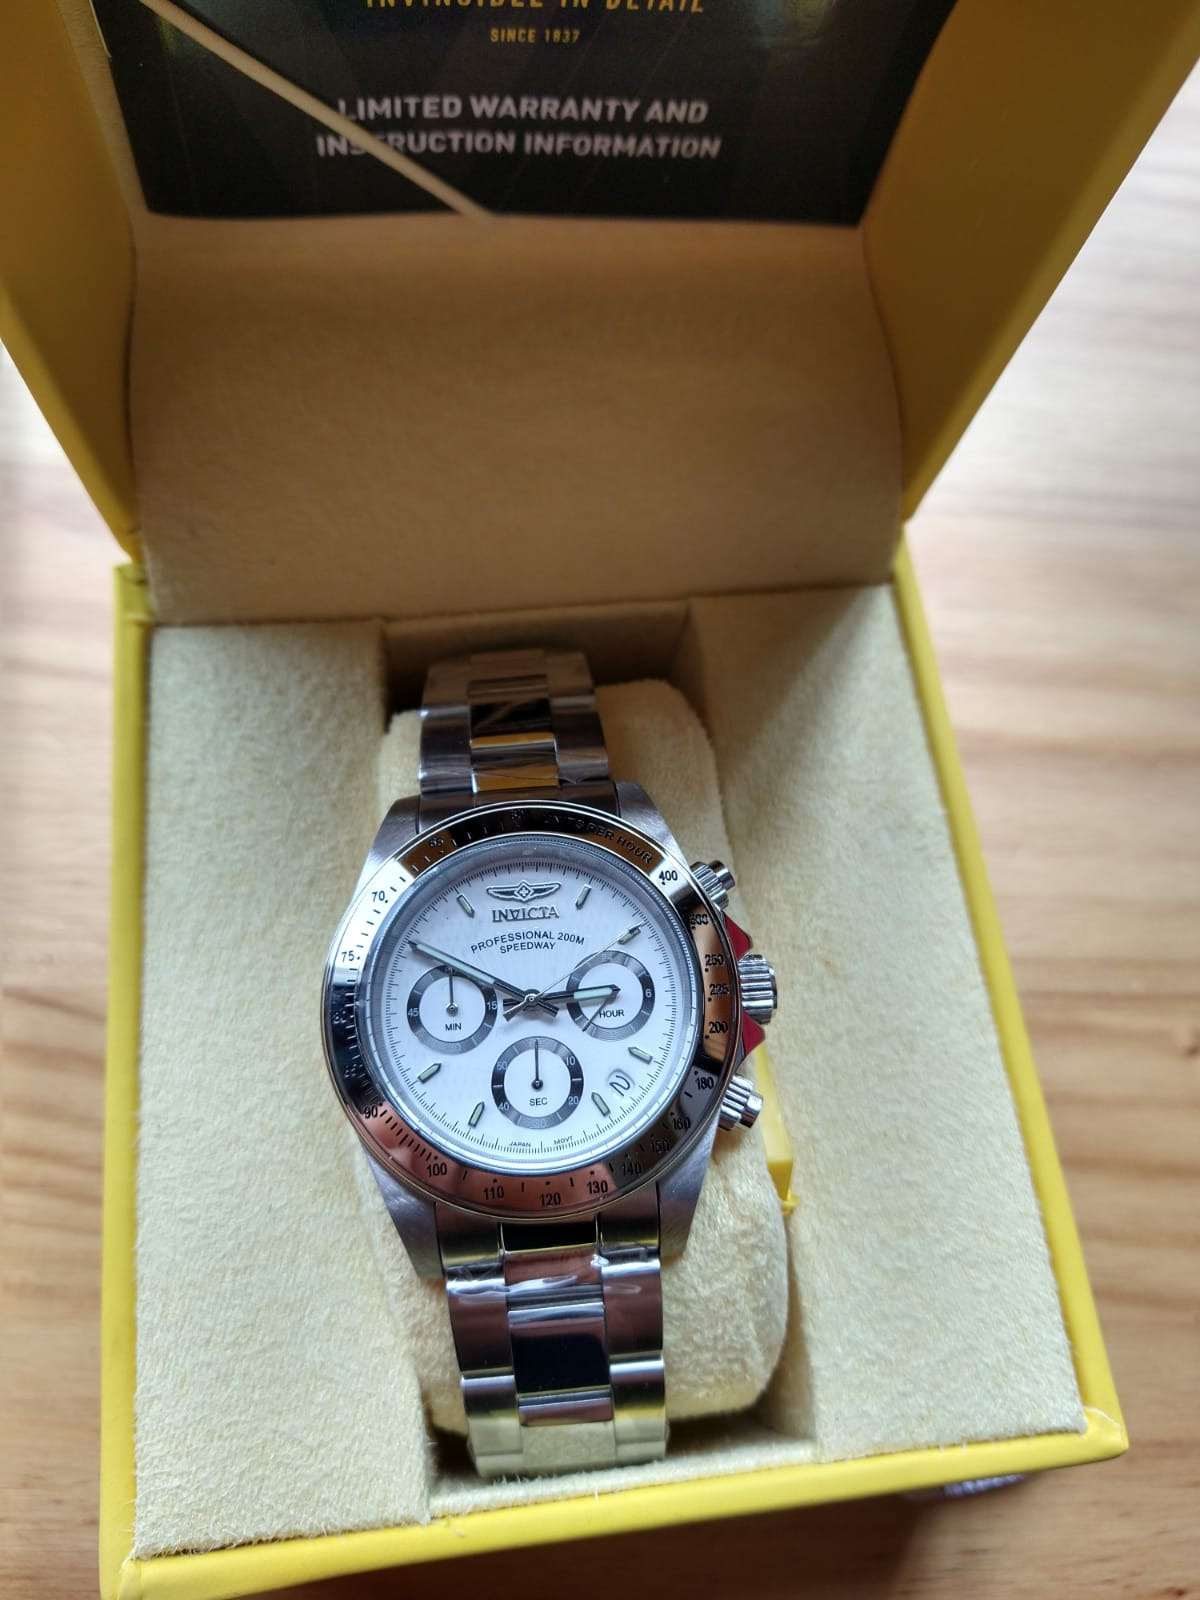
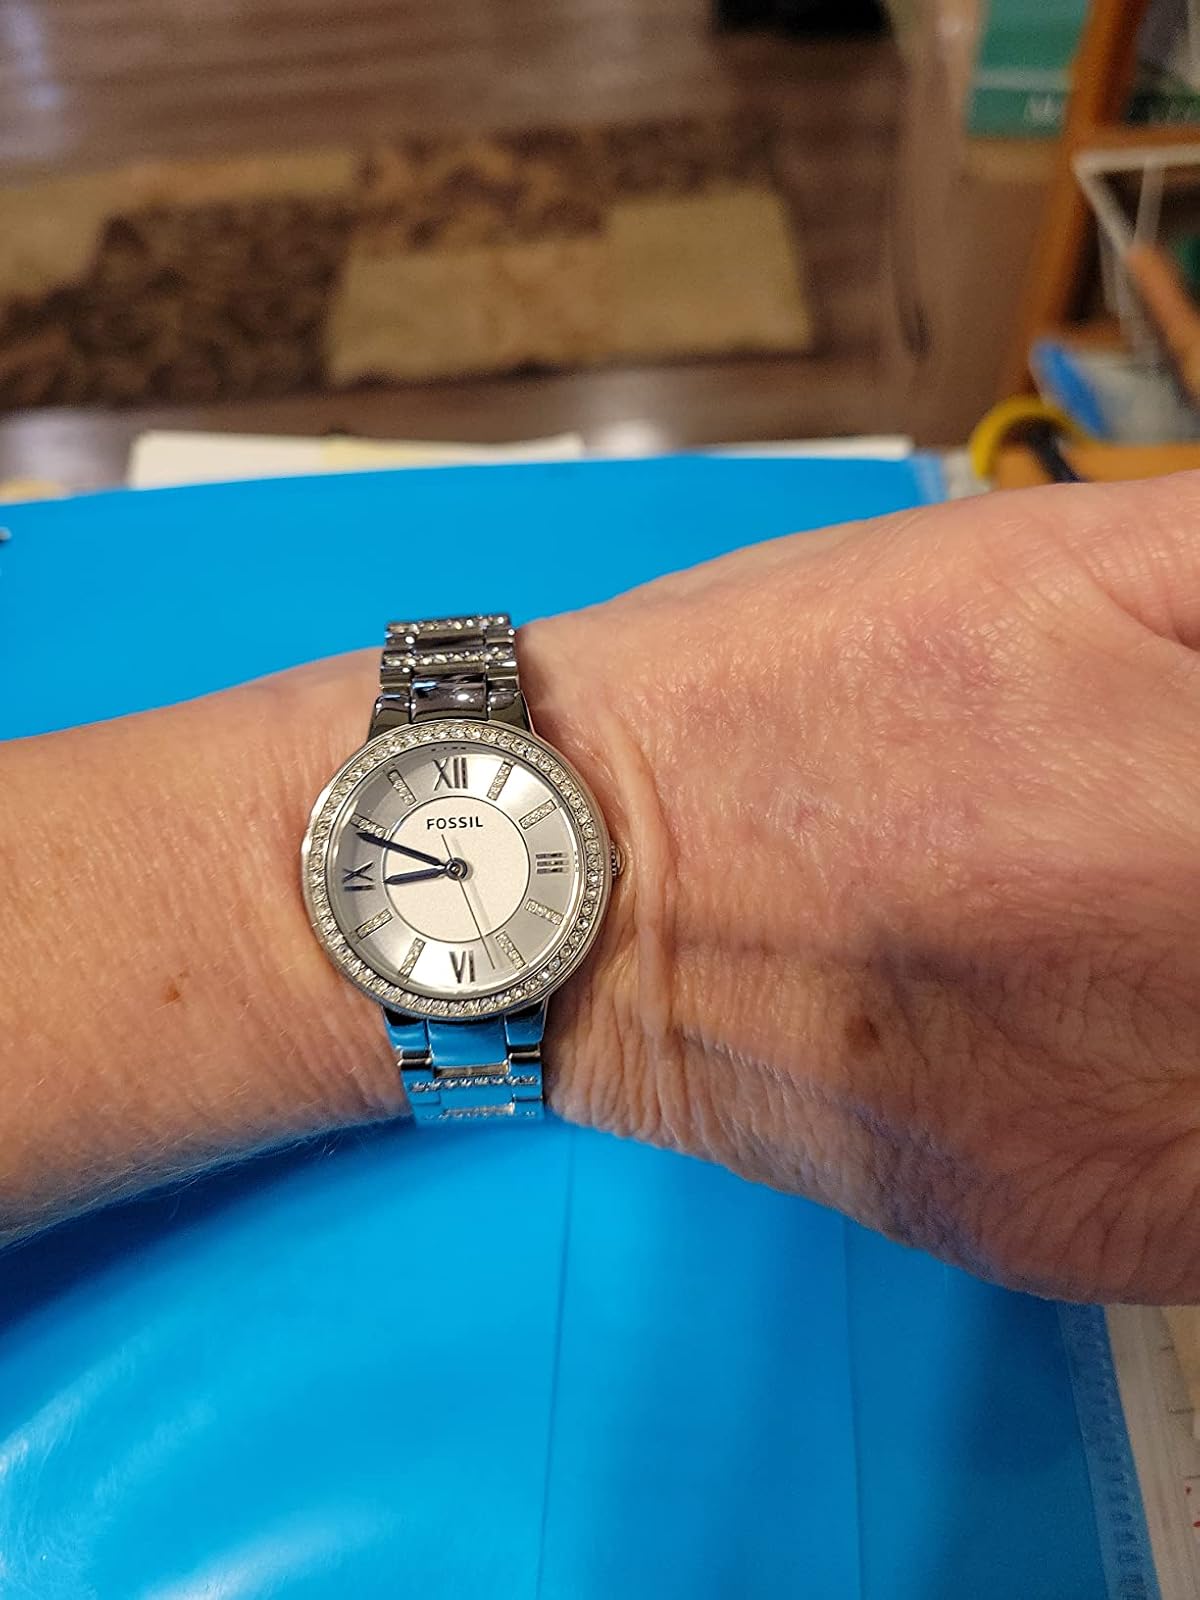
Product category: accessories_watch
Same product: no